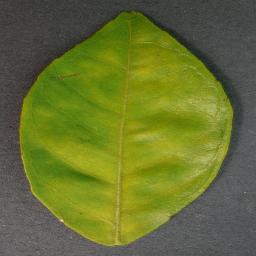
Label: Orange___Haunglongbing_(Citrus_greening)